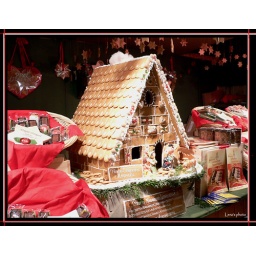
Noel market in Vienna-biscuit house